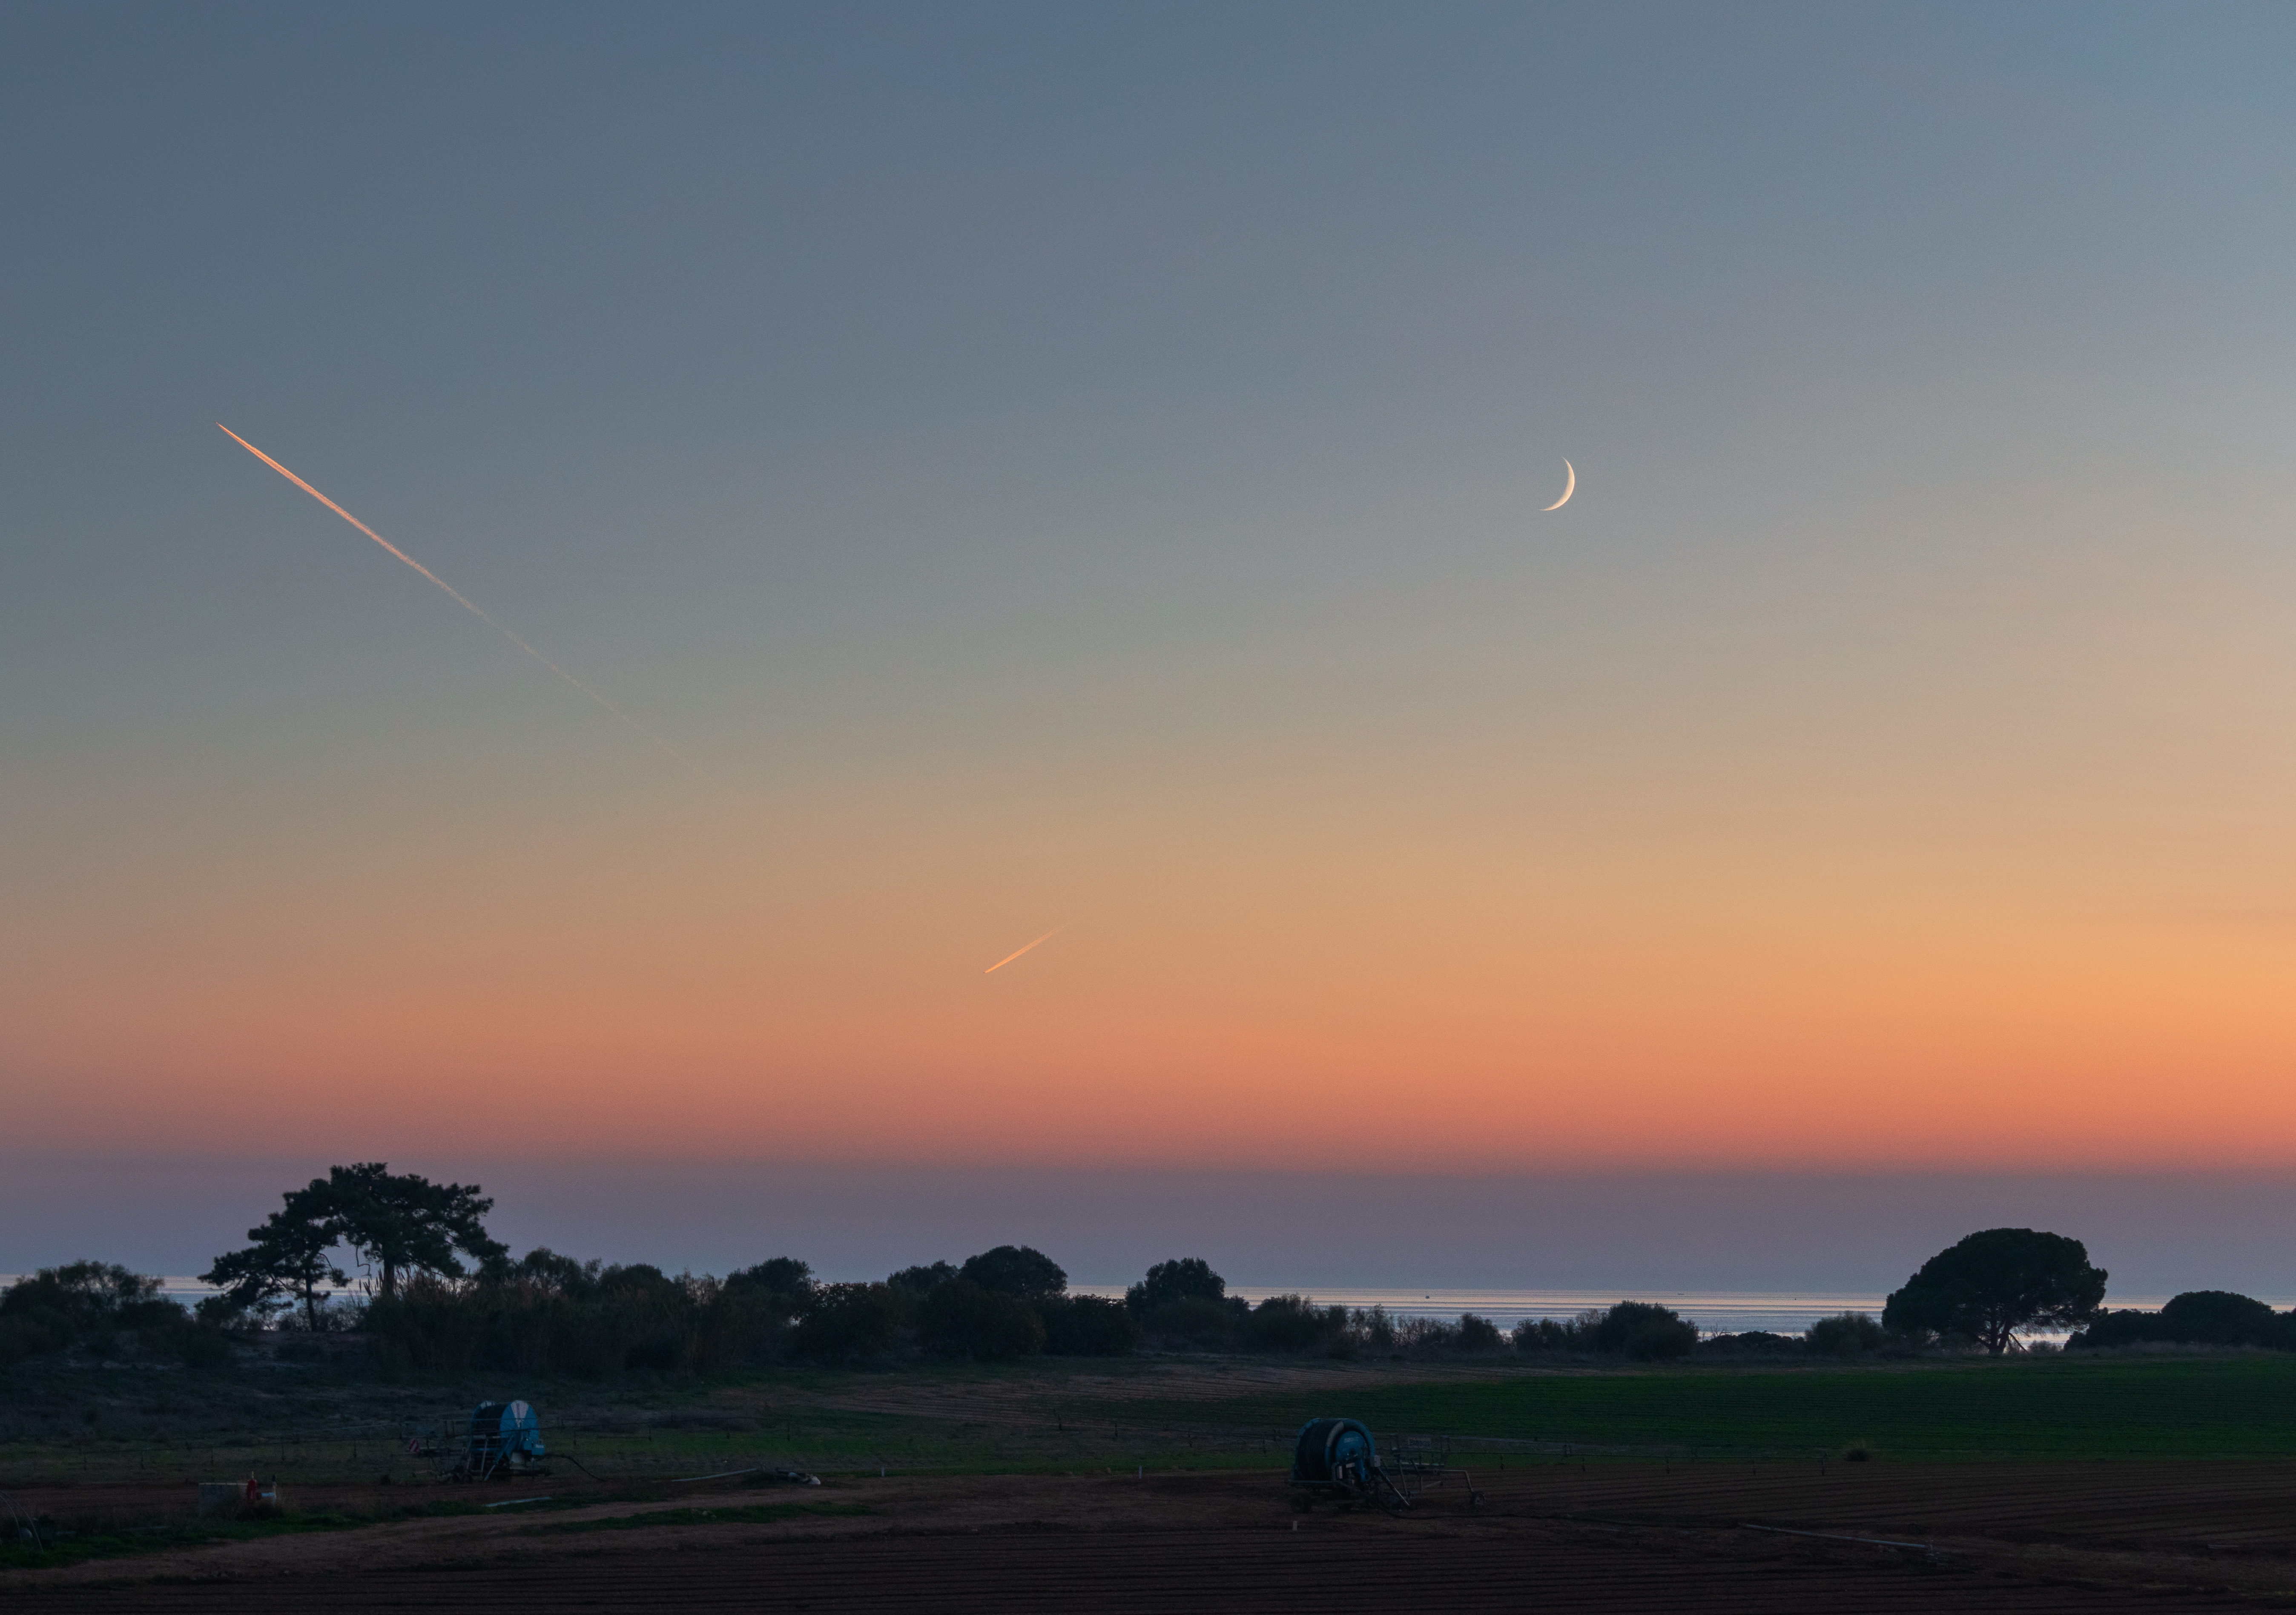
moon, sky, atmosphere, ecoregion, afterglow, natural landscape, dusk, sunlight, plant, tree, sunset, cloud, sunrise, horizon, grass, landscape, astronomical object, grassland, calm, red sky at morning, hill, dawn, crescent, event, evening, prairie, field, celestial event, pasture, ocean, night, cumulus, soil, sun, agriculture, moonlight, sea, steppe, astronomy